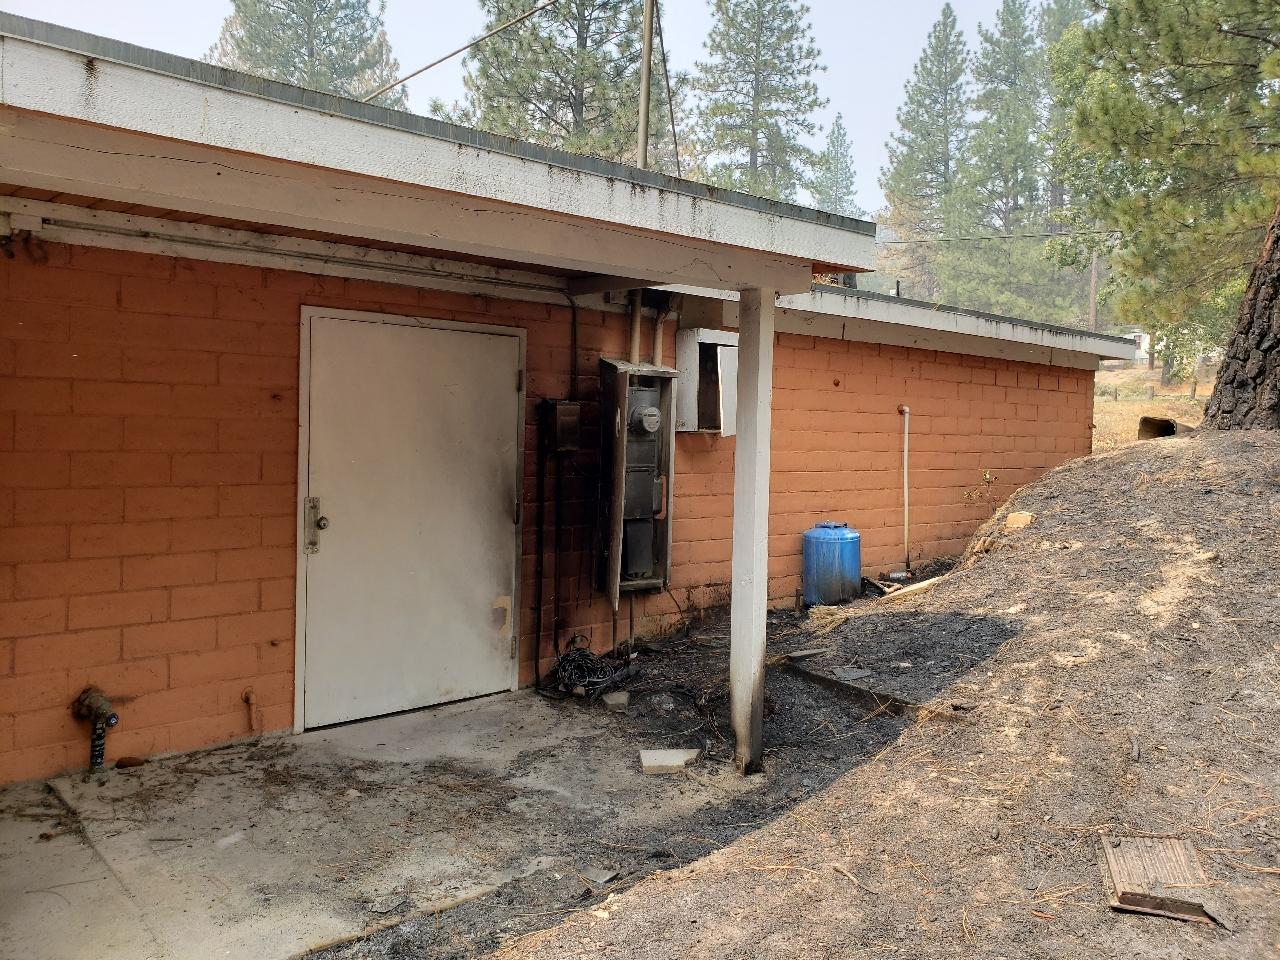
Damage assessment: destroyed